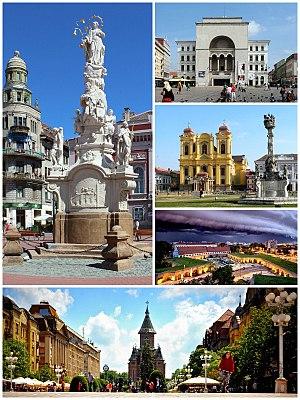
Timișoara est une ville de l'Ouest de la Roumanie, dans la région du Banat, județ de Timiș dont elle est le chef-lieu. Elle compte 319 279 habitants en 2011.